Richard Farrant

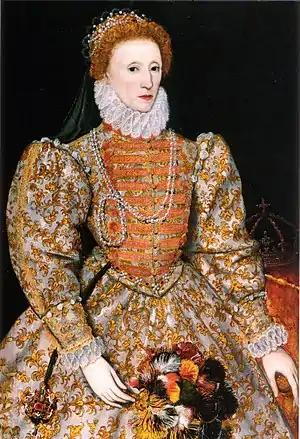
Queen Elizabeth I

As a member of the Gentleman of the Chapel Royal, Farrant was active in ceremonies surrounding the royal family. He began his work with the Chapel Royal around 1550 under the reign of Edward VI. Fortunately, for Farrant, this is a time that saw huge developments in Latin Church Music. Composers like William Byrd and Christopher Tye were busy expanding and elaborating on the Church Music of the day. In Farrant's twelve years with the Chapel Royal, he was able to participate in funerals for Edward VI and Mary I, and coronations for Mary I and Elizabeth I. After his work there, he took up a post as lay vicar and organist at St. George's Chapel at Windsor.